Half Ticket (2016 film)

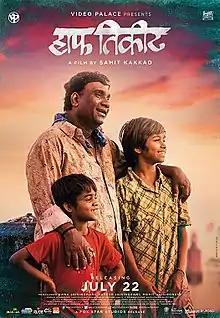

Half Ticket is a 2016 Indian Marathi language film directed by Samit Kakkad and produced by Nanu Jaisinghani, Suresh Jaisinghani and Mohit Jaisinghani. The film is the story of two slum boy brothers and their absolute focus to get what they cannot dare dream of. It is an official remake of the award-winning Tamil film Kaaka Muttai produced by Dhanush & Vetrimaaran. Film was released on 22 July 2016. "Half Ticket" was selected for the Indiwood Panorama Competition section at the 2nd edition of Indiwood Carnival 2016 in Hyderabad. At the 57th Zlin International Film Festival 2017 held in the Czech Republic, "Half Ticket" won the Ecumenical Jury Award.